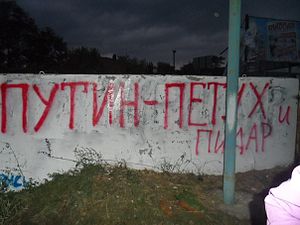
Putin huylo!
graffiti «Putin huylo» i Melitopol
"""Putin huylo!"" er en ukrainsk fodboldsang om den russiske præsident Vladimir Putin. Den blev populær udenfor fodboldkredse i forbindelse med den russiske militære intervention i Ukraine i 2014. Sangen blev oprindeligt sunget af fans af fodboldklubben FC Metalist Kharkiv, men fik ved den russiske intervention bred national opmærksomhed.